2011 Garmin–Cervélo season

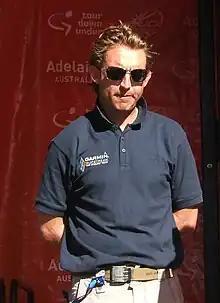
A blond man in his late thirties wearing a dark blue polo shirt and sunglasses, with his hands behind his back such that no part of his arms below either elbow is visible.

On January 24, the day after the Tour Down Under ended, dismissed Matt White, an Australian former cyclist who had been a sporting director for them since 2008. White was the team's director at the Tour Down Under. This was announced one week after the long-rumored formation of a new top-level Australian team, known under the name GreenEDGE, was confirmed for 2012. White, as well as riders Cameron Meyer and Jack Bobridge, had been speculated to be bound for the new team, since the contracts of all three expire at the end of 2011.